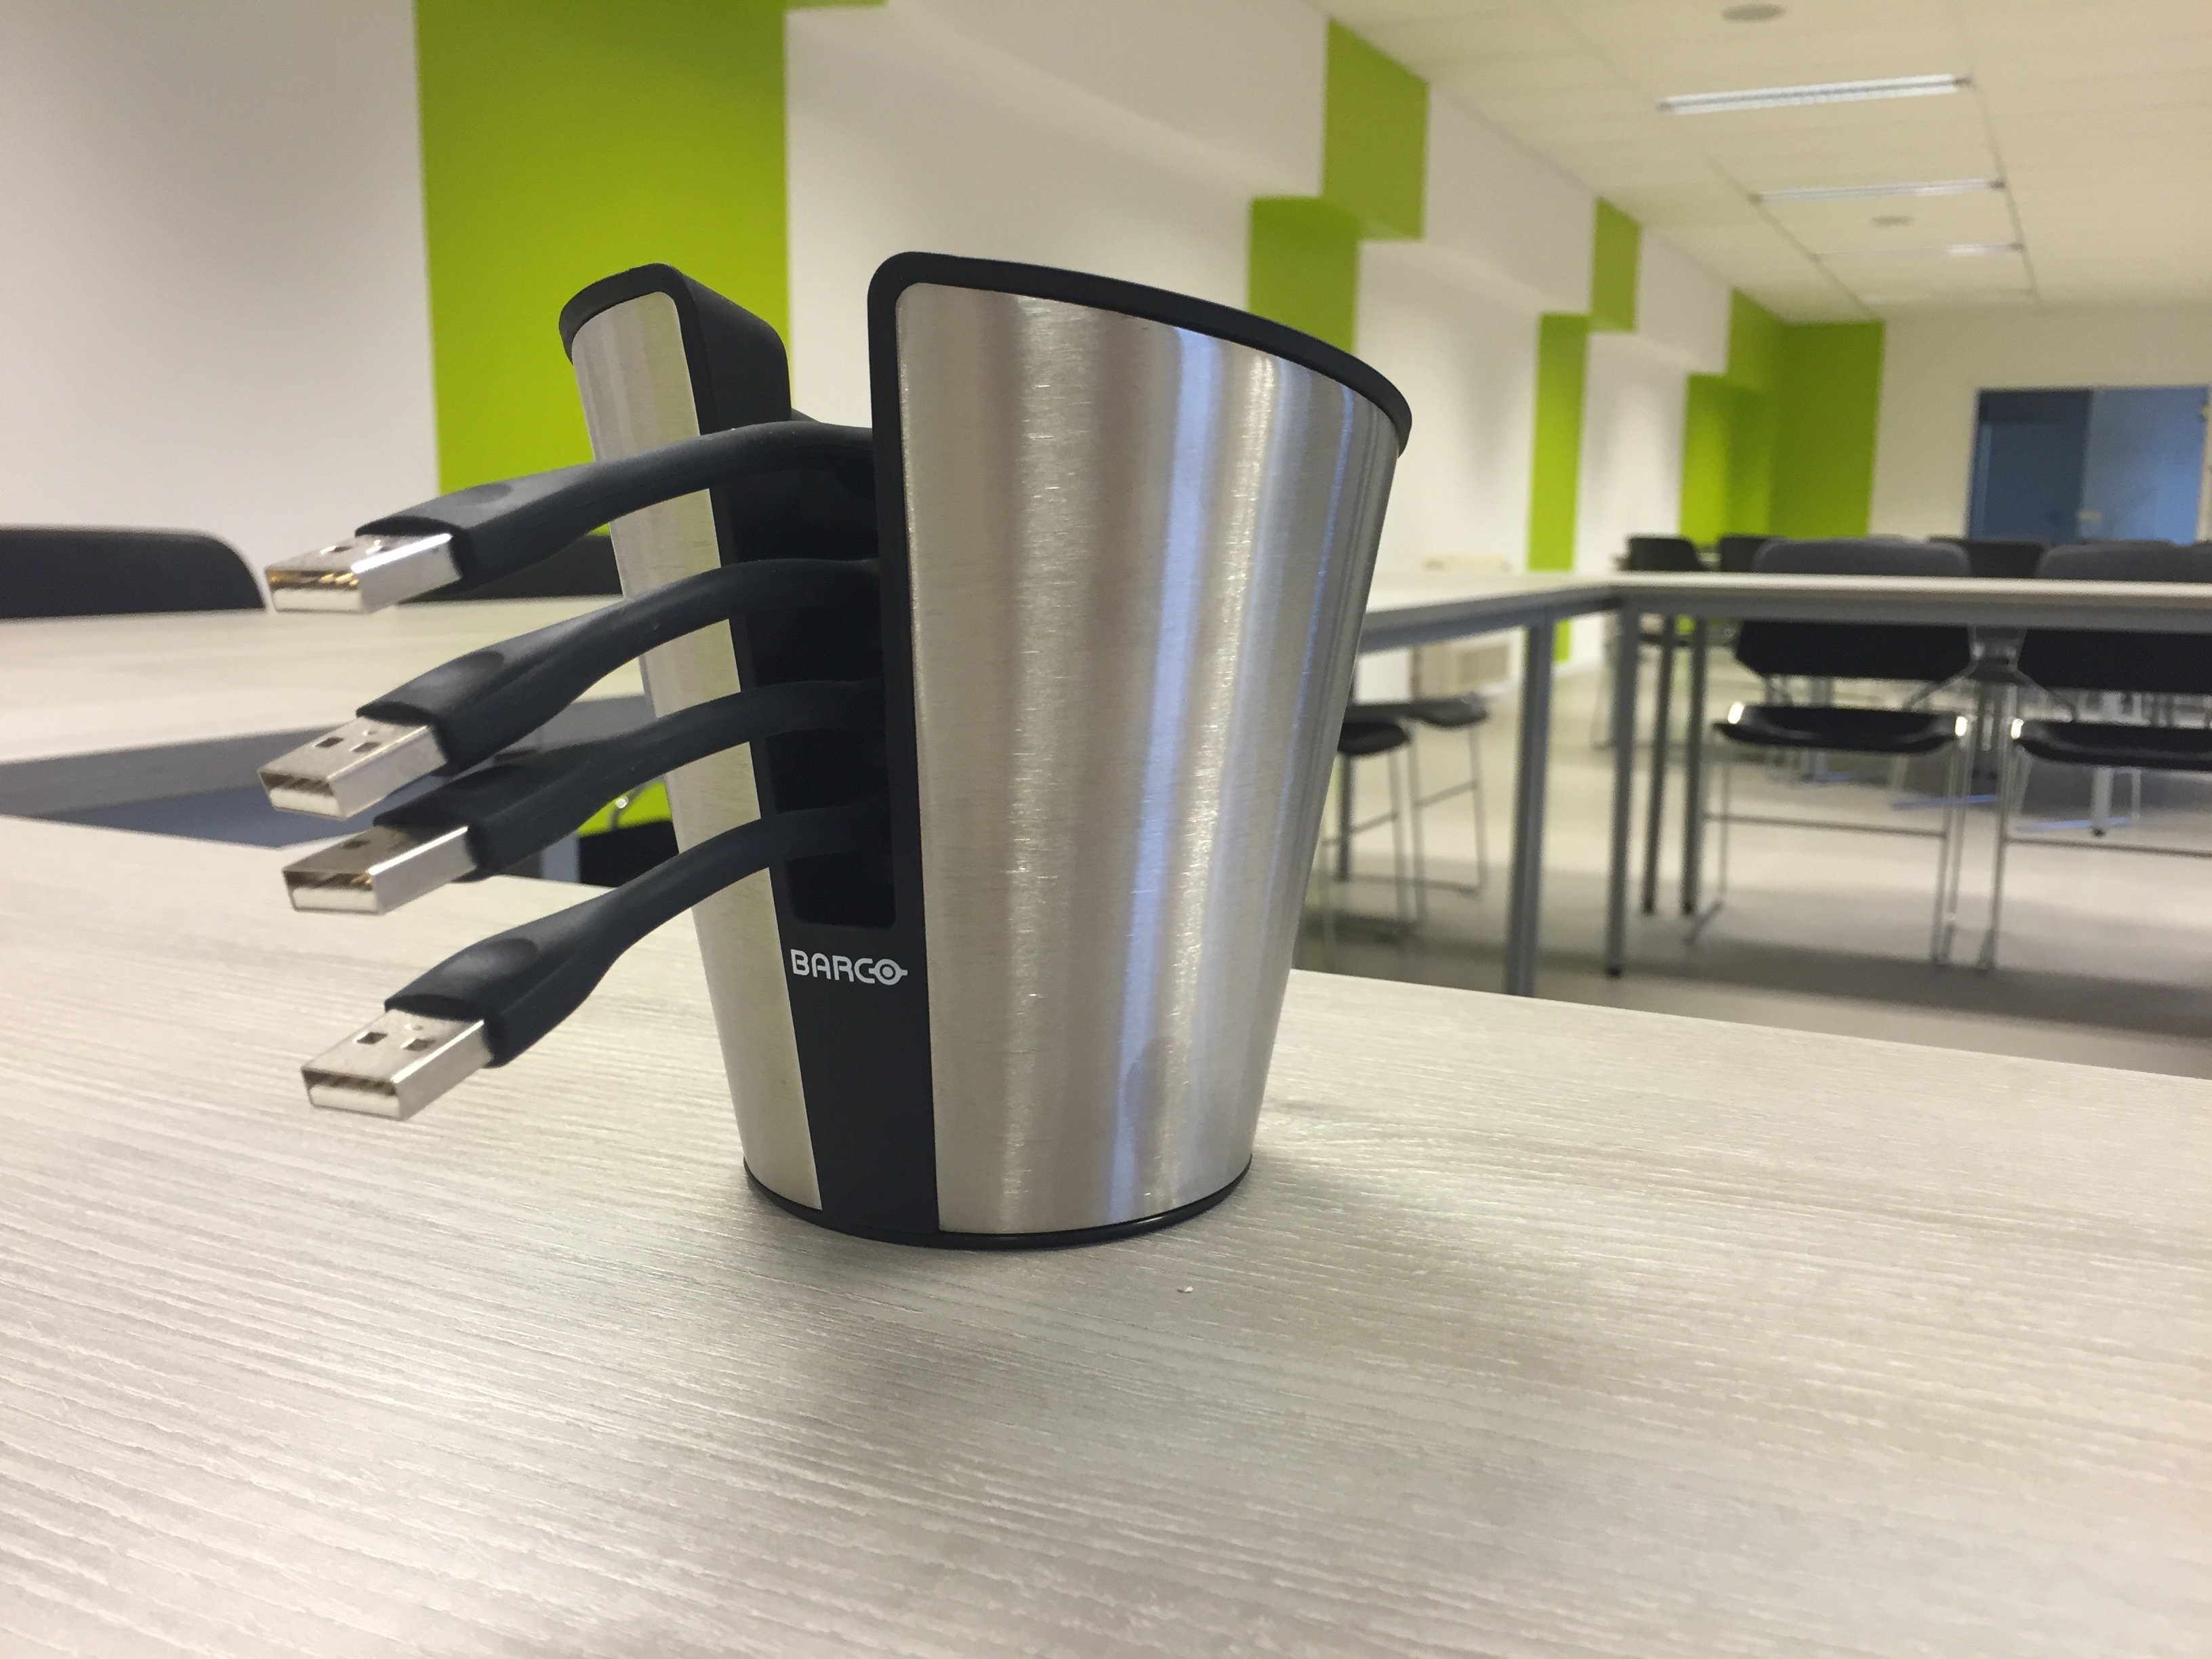
table, wood, floor, glass, meeting, office, furniture, room, lighting, modern, device, interior design, design, learning, conference, class, projection, flooring, inter ion